Sky position (RA, Dec in degrees): 116.756, 22.848
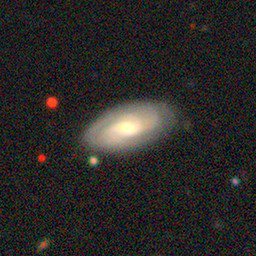
Galaxy morphology: Unbarred Loose Spiral Galaxies